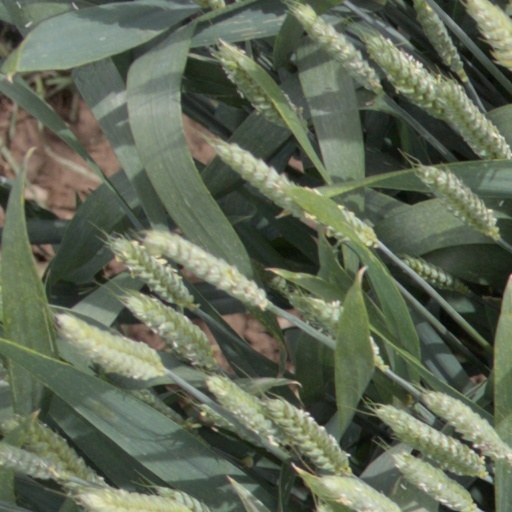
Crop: wheat